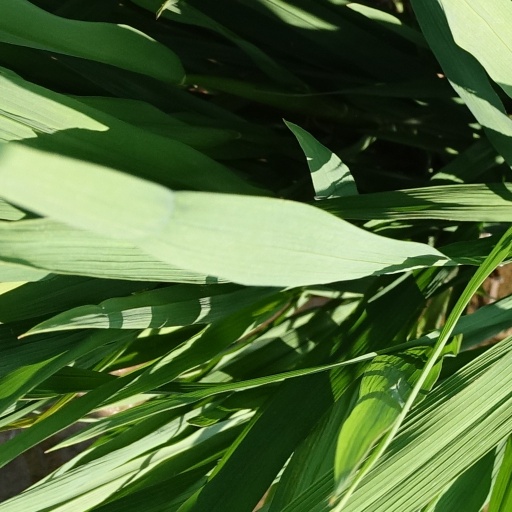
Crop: rice